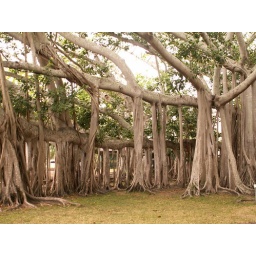
Walking tree in de tuin van Edison